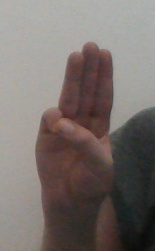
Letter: thaa